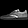
Label: Sneaker